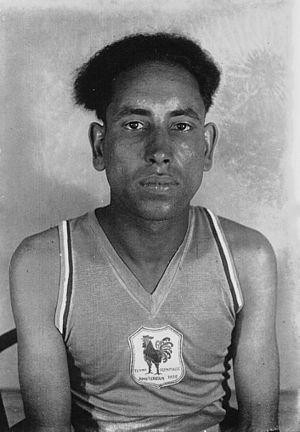
Ahmed Boughéra El Ouafi est un athlète et ouvrier français, né le 15 octobre 1898 à Ouled Djellal en Algérie et mort le 18 octobre 1959 à Saint-Denis en France.